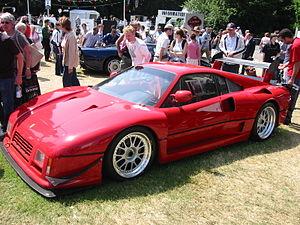
Le Groupe B est la catégorie relative aux voitures de sport modifiées et produites à 200 exemplaires, dans le règlement de la FIA. Cette catégorie est créée en 1982 pour remplacer les anciennes catégories Groupe 4 et Groupe 5.
La Ferrari GTO, plus connue sous le nom non officiel de Ferrari 288 GTO, est une supercar du constructeur italien Ferrari destinée à l'époque, une fois préparée, à courir dans le FIA Groupe B ; elle fut produite à seulement 272 exemplaires et sa version Evoluzione pour le Groupe B servit de base de développement à la F40.